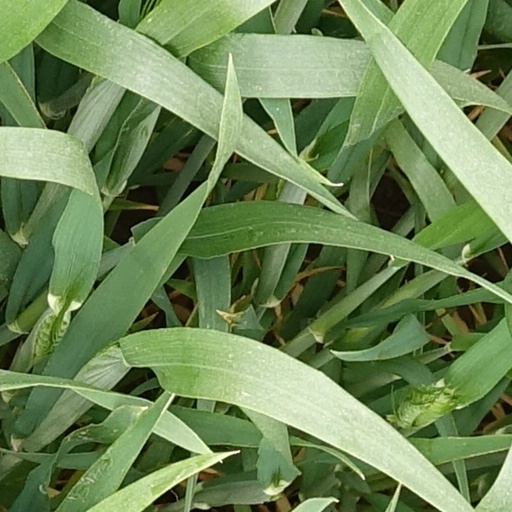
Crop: wheat